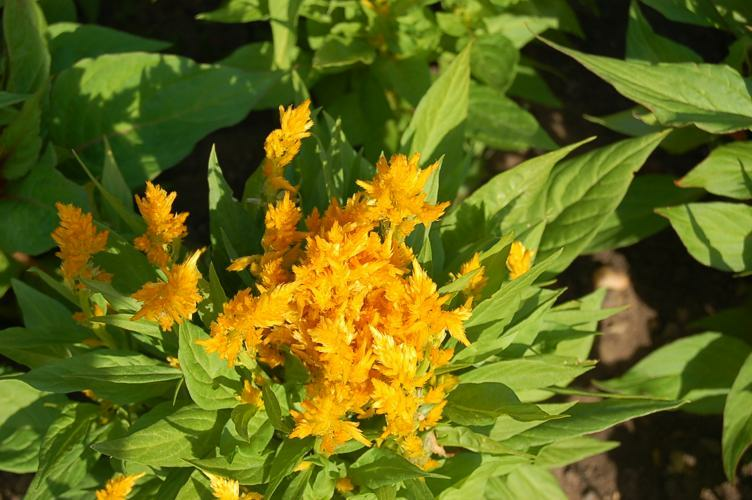
Flower: prince of wales feathers